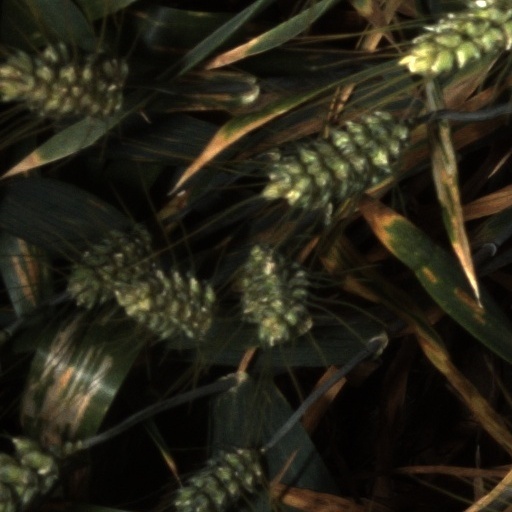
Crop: wheat